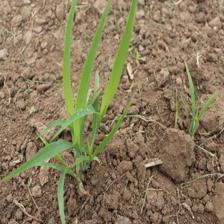
Label: Sorghum